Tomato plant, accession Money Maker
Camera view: bottom (45 deg); turntable rotation: 30 degrees
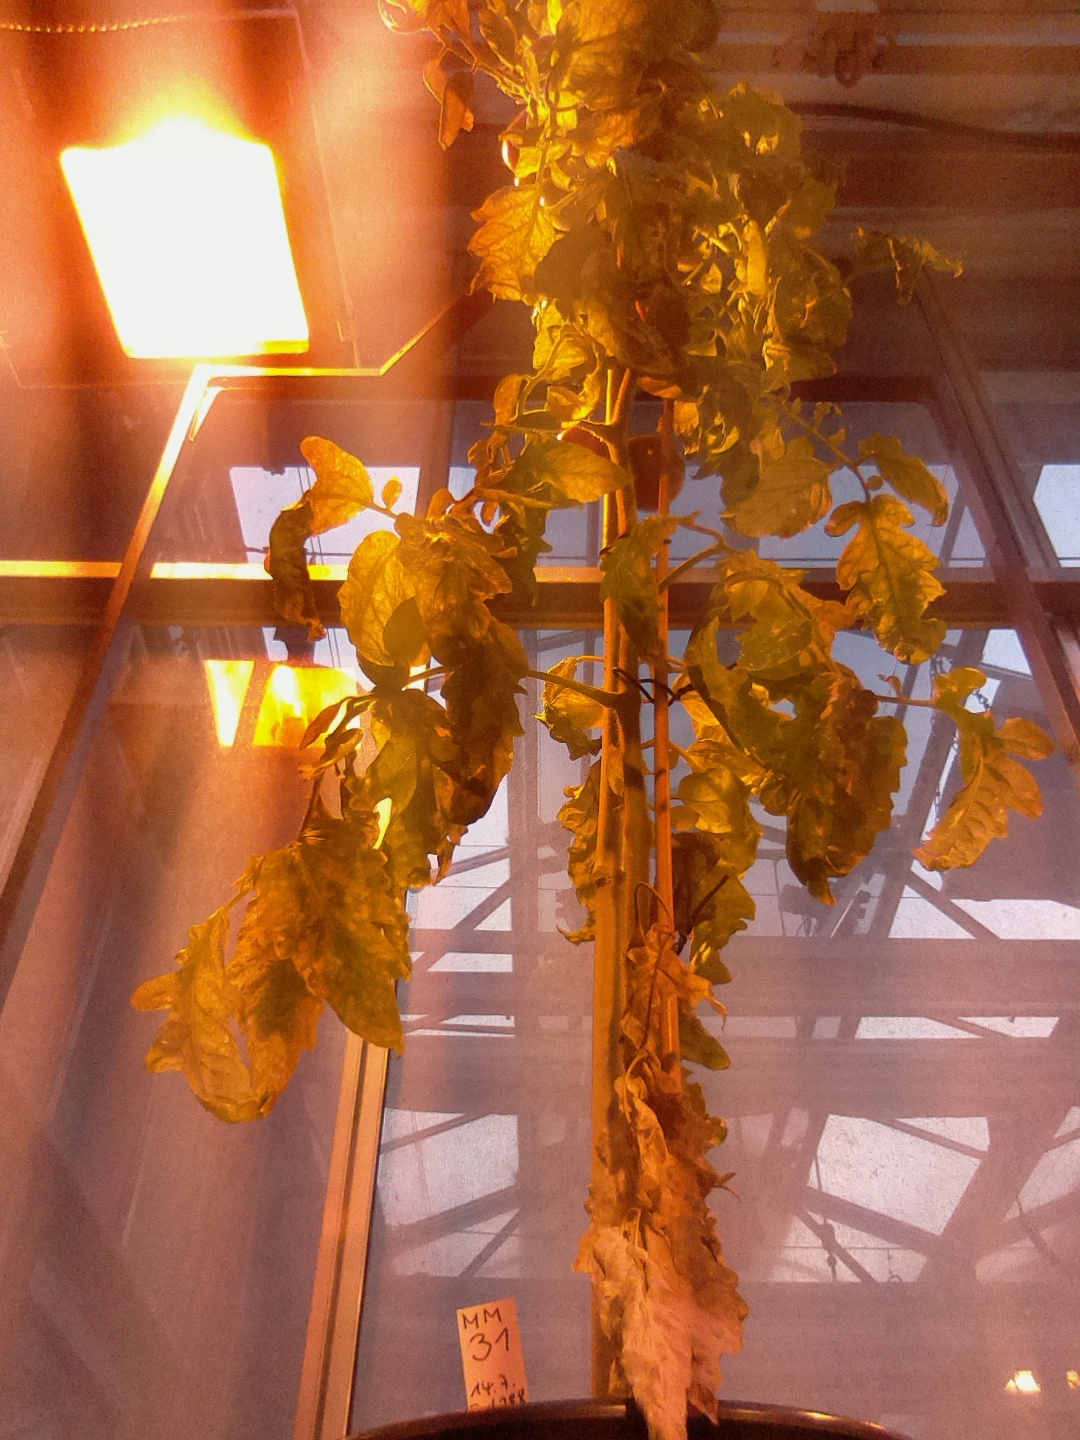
BBCH growth stage 81: 10%-20% of fruits show typical fully ripe color